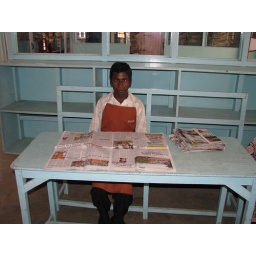
Making paper bags out of newspapers - plastic bags are outlawed in Kodai